Phosphaethynolate

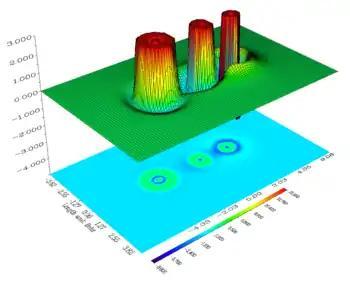
: Stacked graph of Laplacian electron density of the PCO anion. Graph plotted in Multiwfn using the results of AIMS analysis from Molden and GAMESS. From left to right, the atoms are P, C and O.

As 'E' is varied by descending group 15, there is a clear shift in the weights of the resonance structures towards the phosphaketene analogue . This reflects the decrease in effective orbital overlap between E and C which in turn disfavours multiple bond formation. This increasing tendency to form double and not triple E-C bonds is also reflected in calculated E-C bond lengths . The data from "Table 1" is evidence of E-C bond elongation which correlates with the change from triple to double bond.